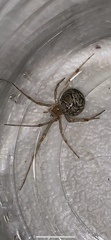
Species: Parasteatoda_tepidariorum